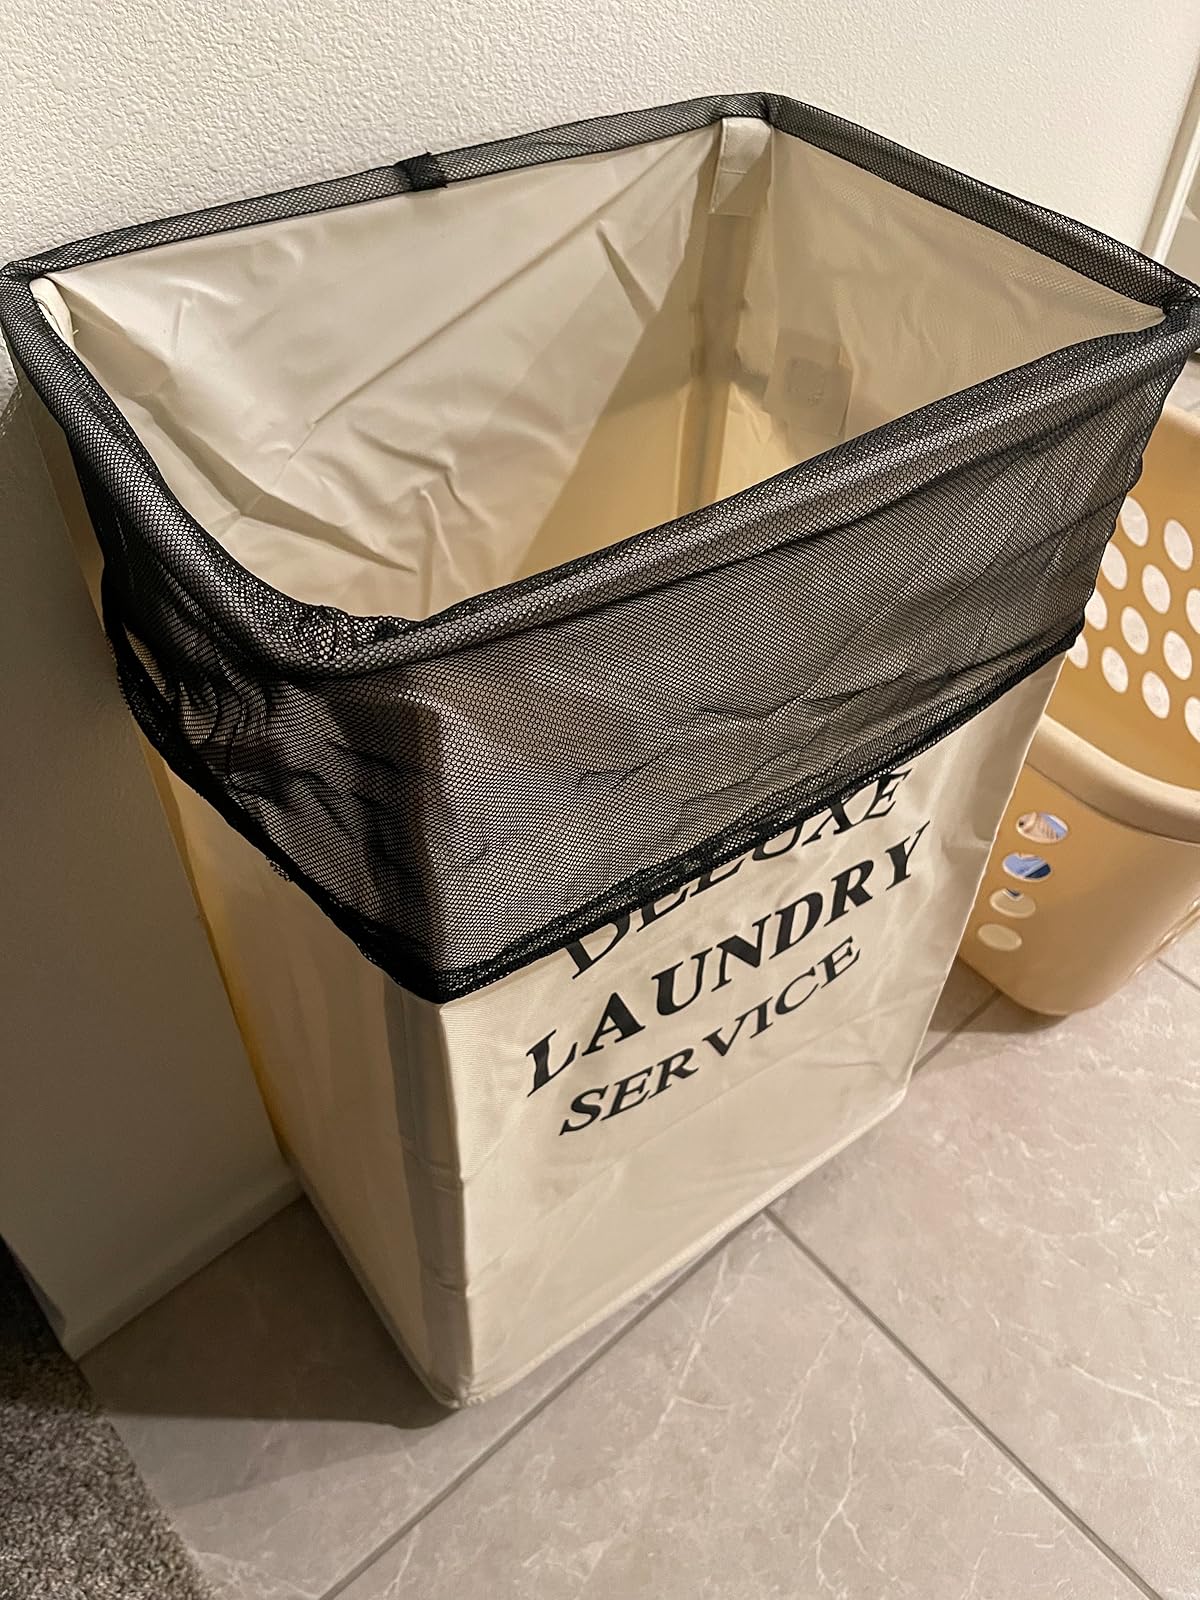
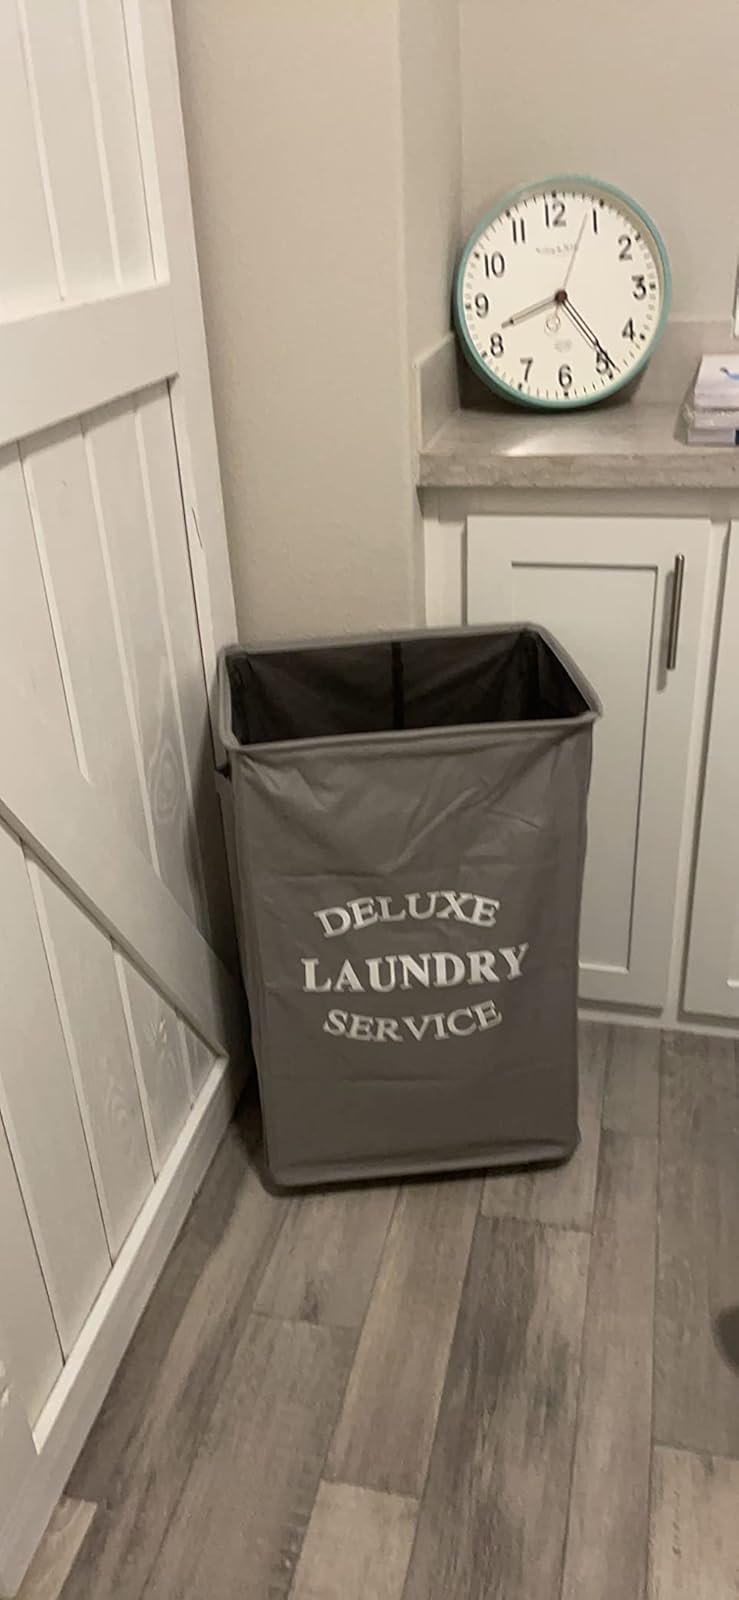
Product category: items_hamper
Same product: no